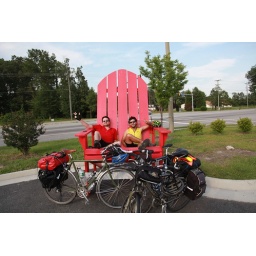
Chillin' in the big red chair